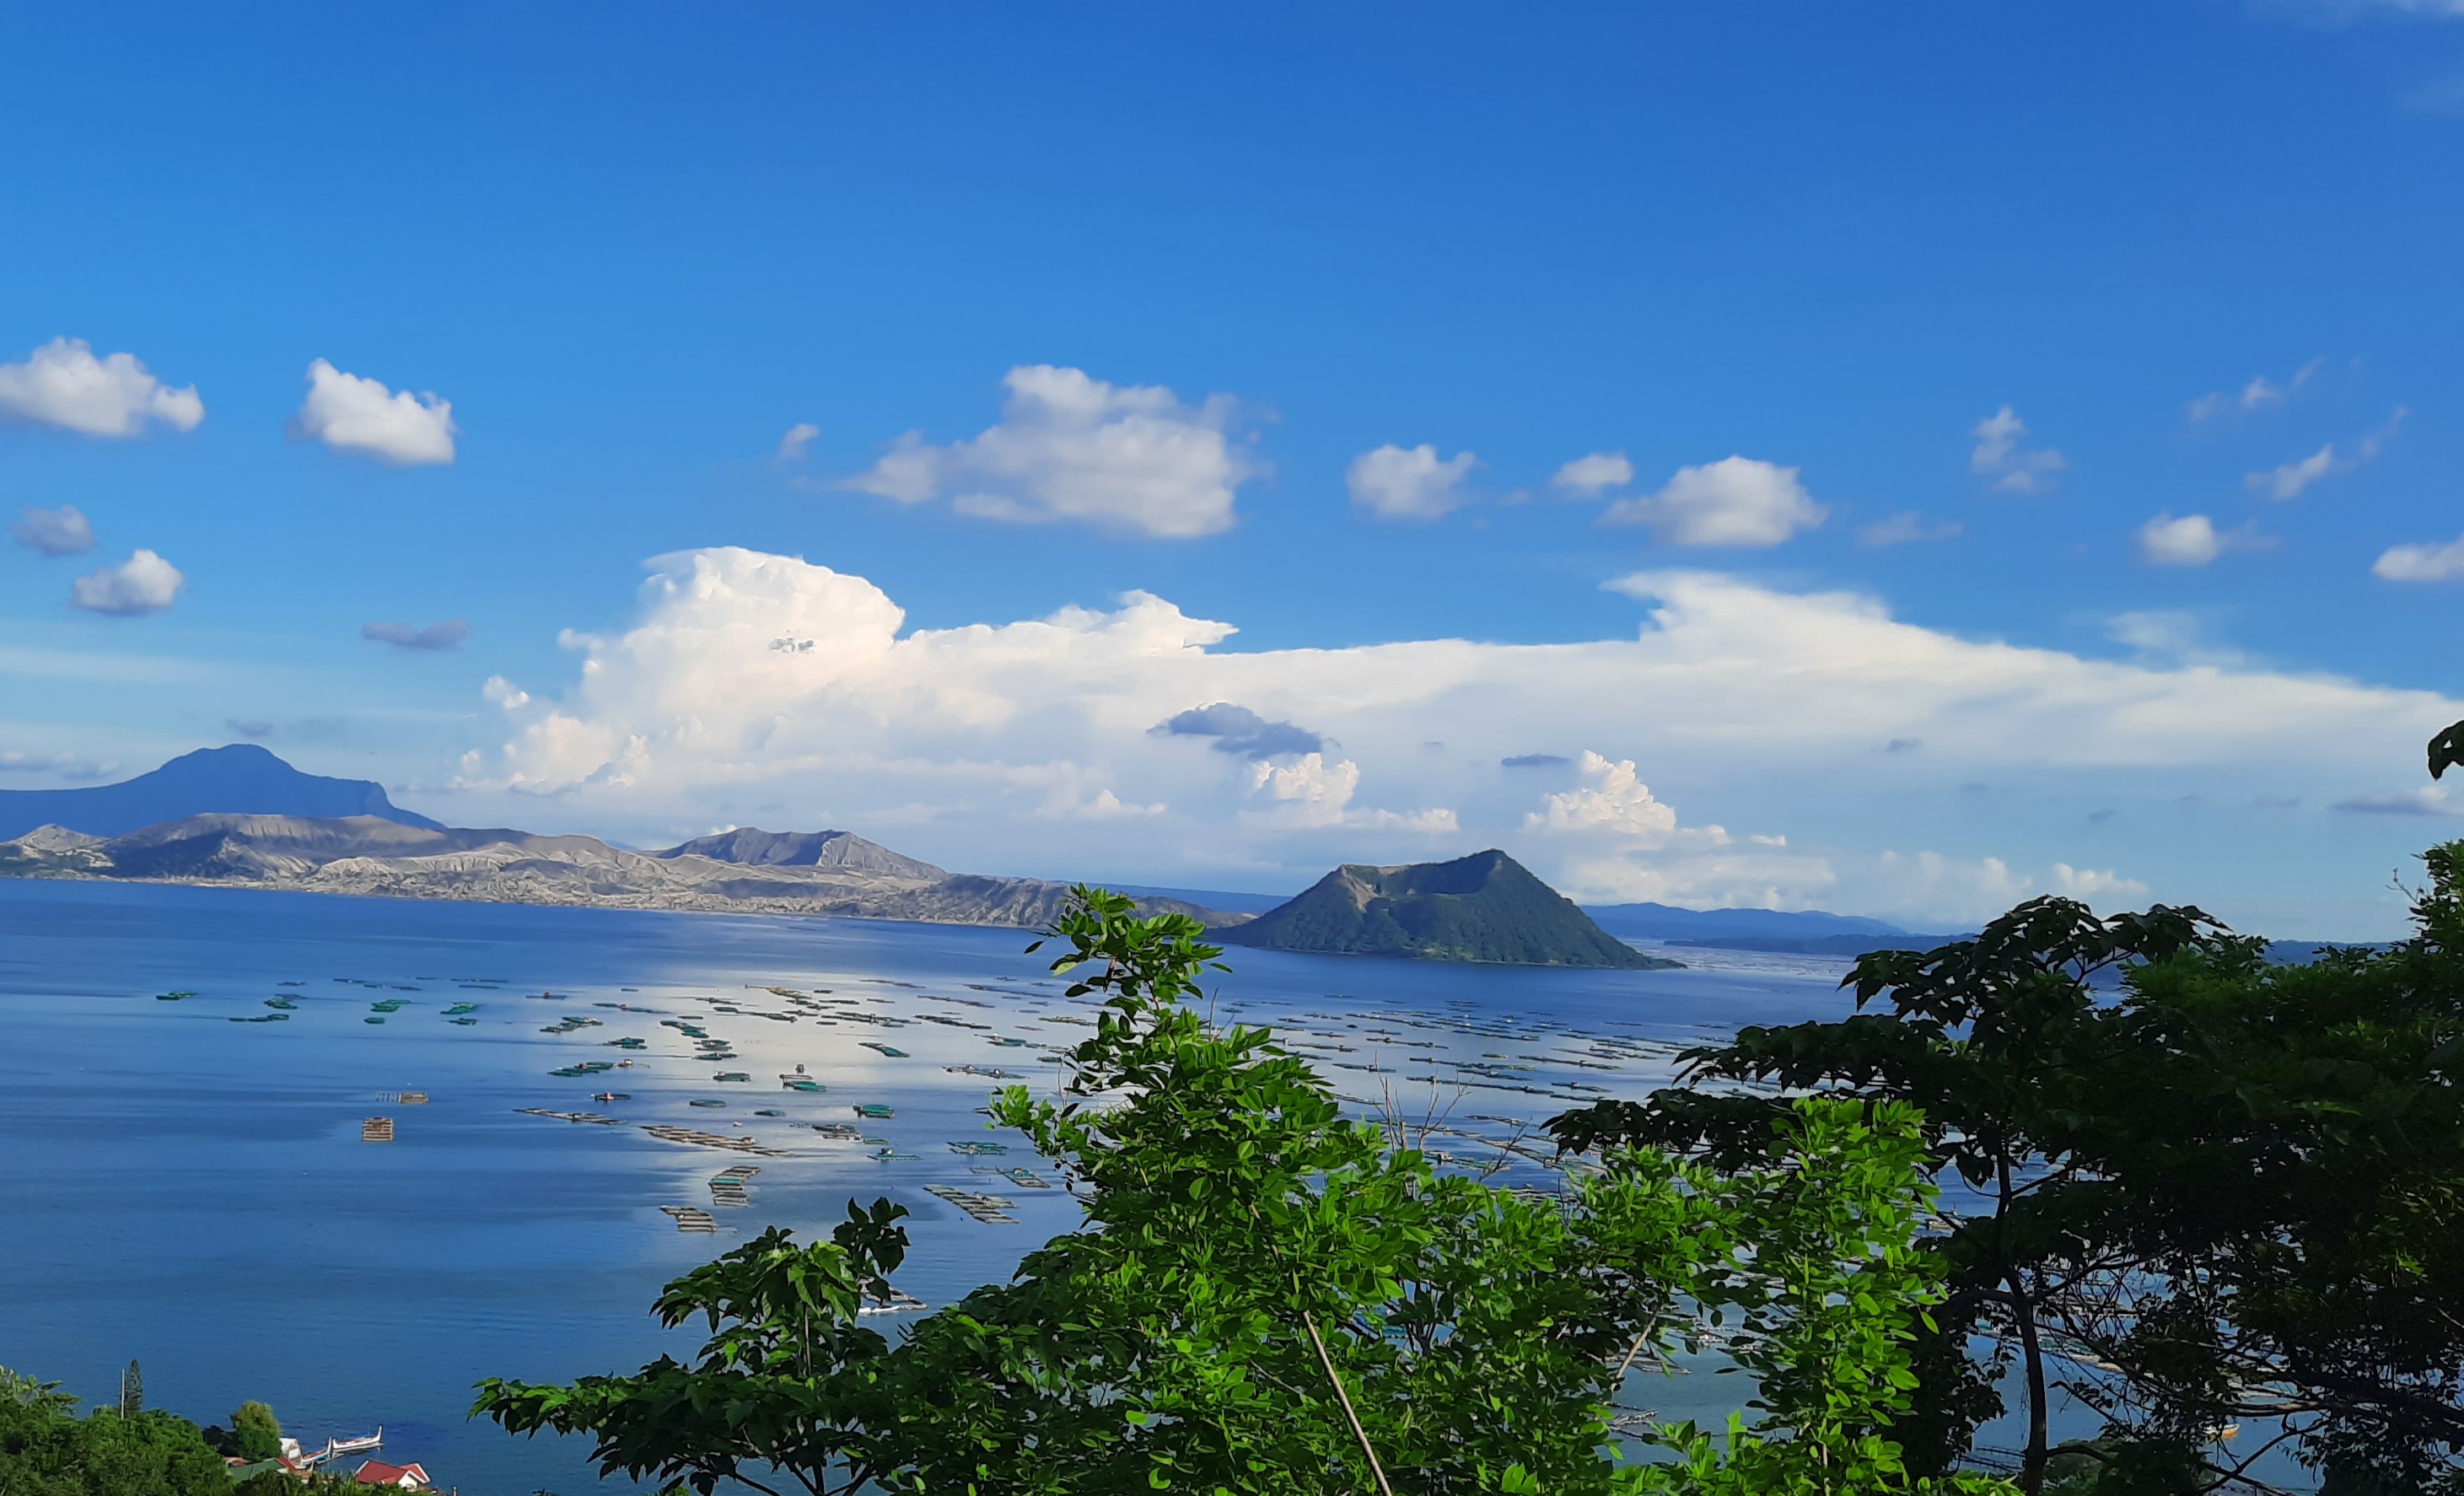
natural, cloud, water, sky, mountain, water resources, blue, azure, natural landscape, coastal and oceanic landforms, lake, highland, body of water, tree, plant, cumulus, bank, horizon, landscape, mountain range, hill, headland, island, shore, hill station, reservoir, coast, caribbean, wilderness, fell, lake district, beach, sound, ridge, travel, ocean, tropics, massif, loch, cape, jungle, meteorological phenomenon, bay, tourism, peninsula, wind wave, inlet, rock, islet, reflection, sea, promontory, wave, archipelago, tarn, lagoon, forest, valdivian temperate rain forest